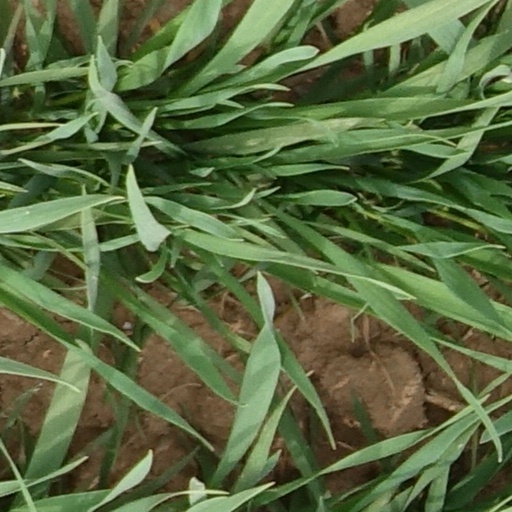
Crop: wheat